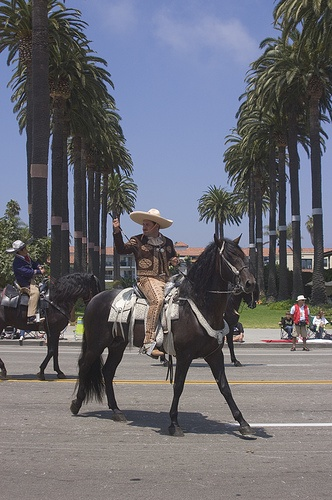
A man in sombrero on a black horse in street.
A man wearing a cowboy hat, riding a horse in a parade.
a person a a hose going down the road
A man on a horse wearing a Spanish style outfit in a street.
A man in a Mexican hat is riding a horse in the street.